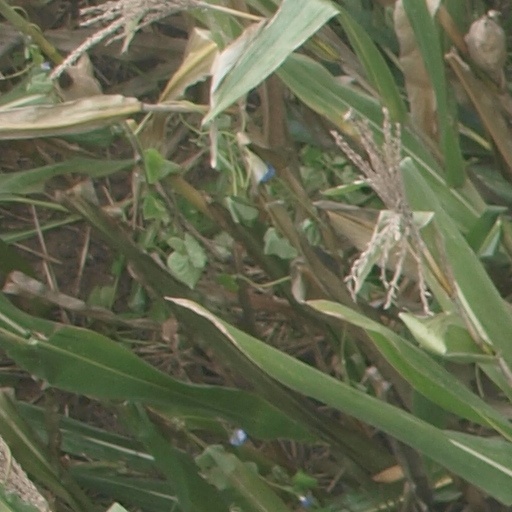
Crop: maize; corn